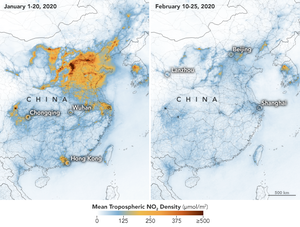
Les perturbations mondiales provoquées par la pandémie de Covid-19 ont eu de nombreux impacts sur l'environnement et le climat. La baisse marquée des déplacements a permis à de nombreuses régions d'enregistrer une chute de la pollution de l'air. En Chine, les confinements et autres mesures ont entraîné une réduction de 25 pour cent des émissions de carbone et une réduction de 50 pour cent des émissions d'oxydes d'azote, qu'un scientifique spécialiste du système Terre estime qu'elles ont pu sauver 77 000 vies en deux mois. Cependant, l'épidémie a également perturbé les efforts de diplomatie environnementale, dont le report de la Conférence de Glasgow de 2020 sur les changements climatiques, et les retombées économiques pourraient ralentir l'investissement dans les technologies des énergies vertes.